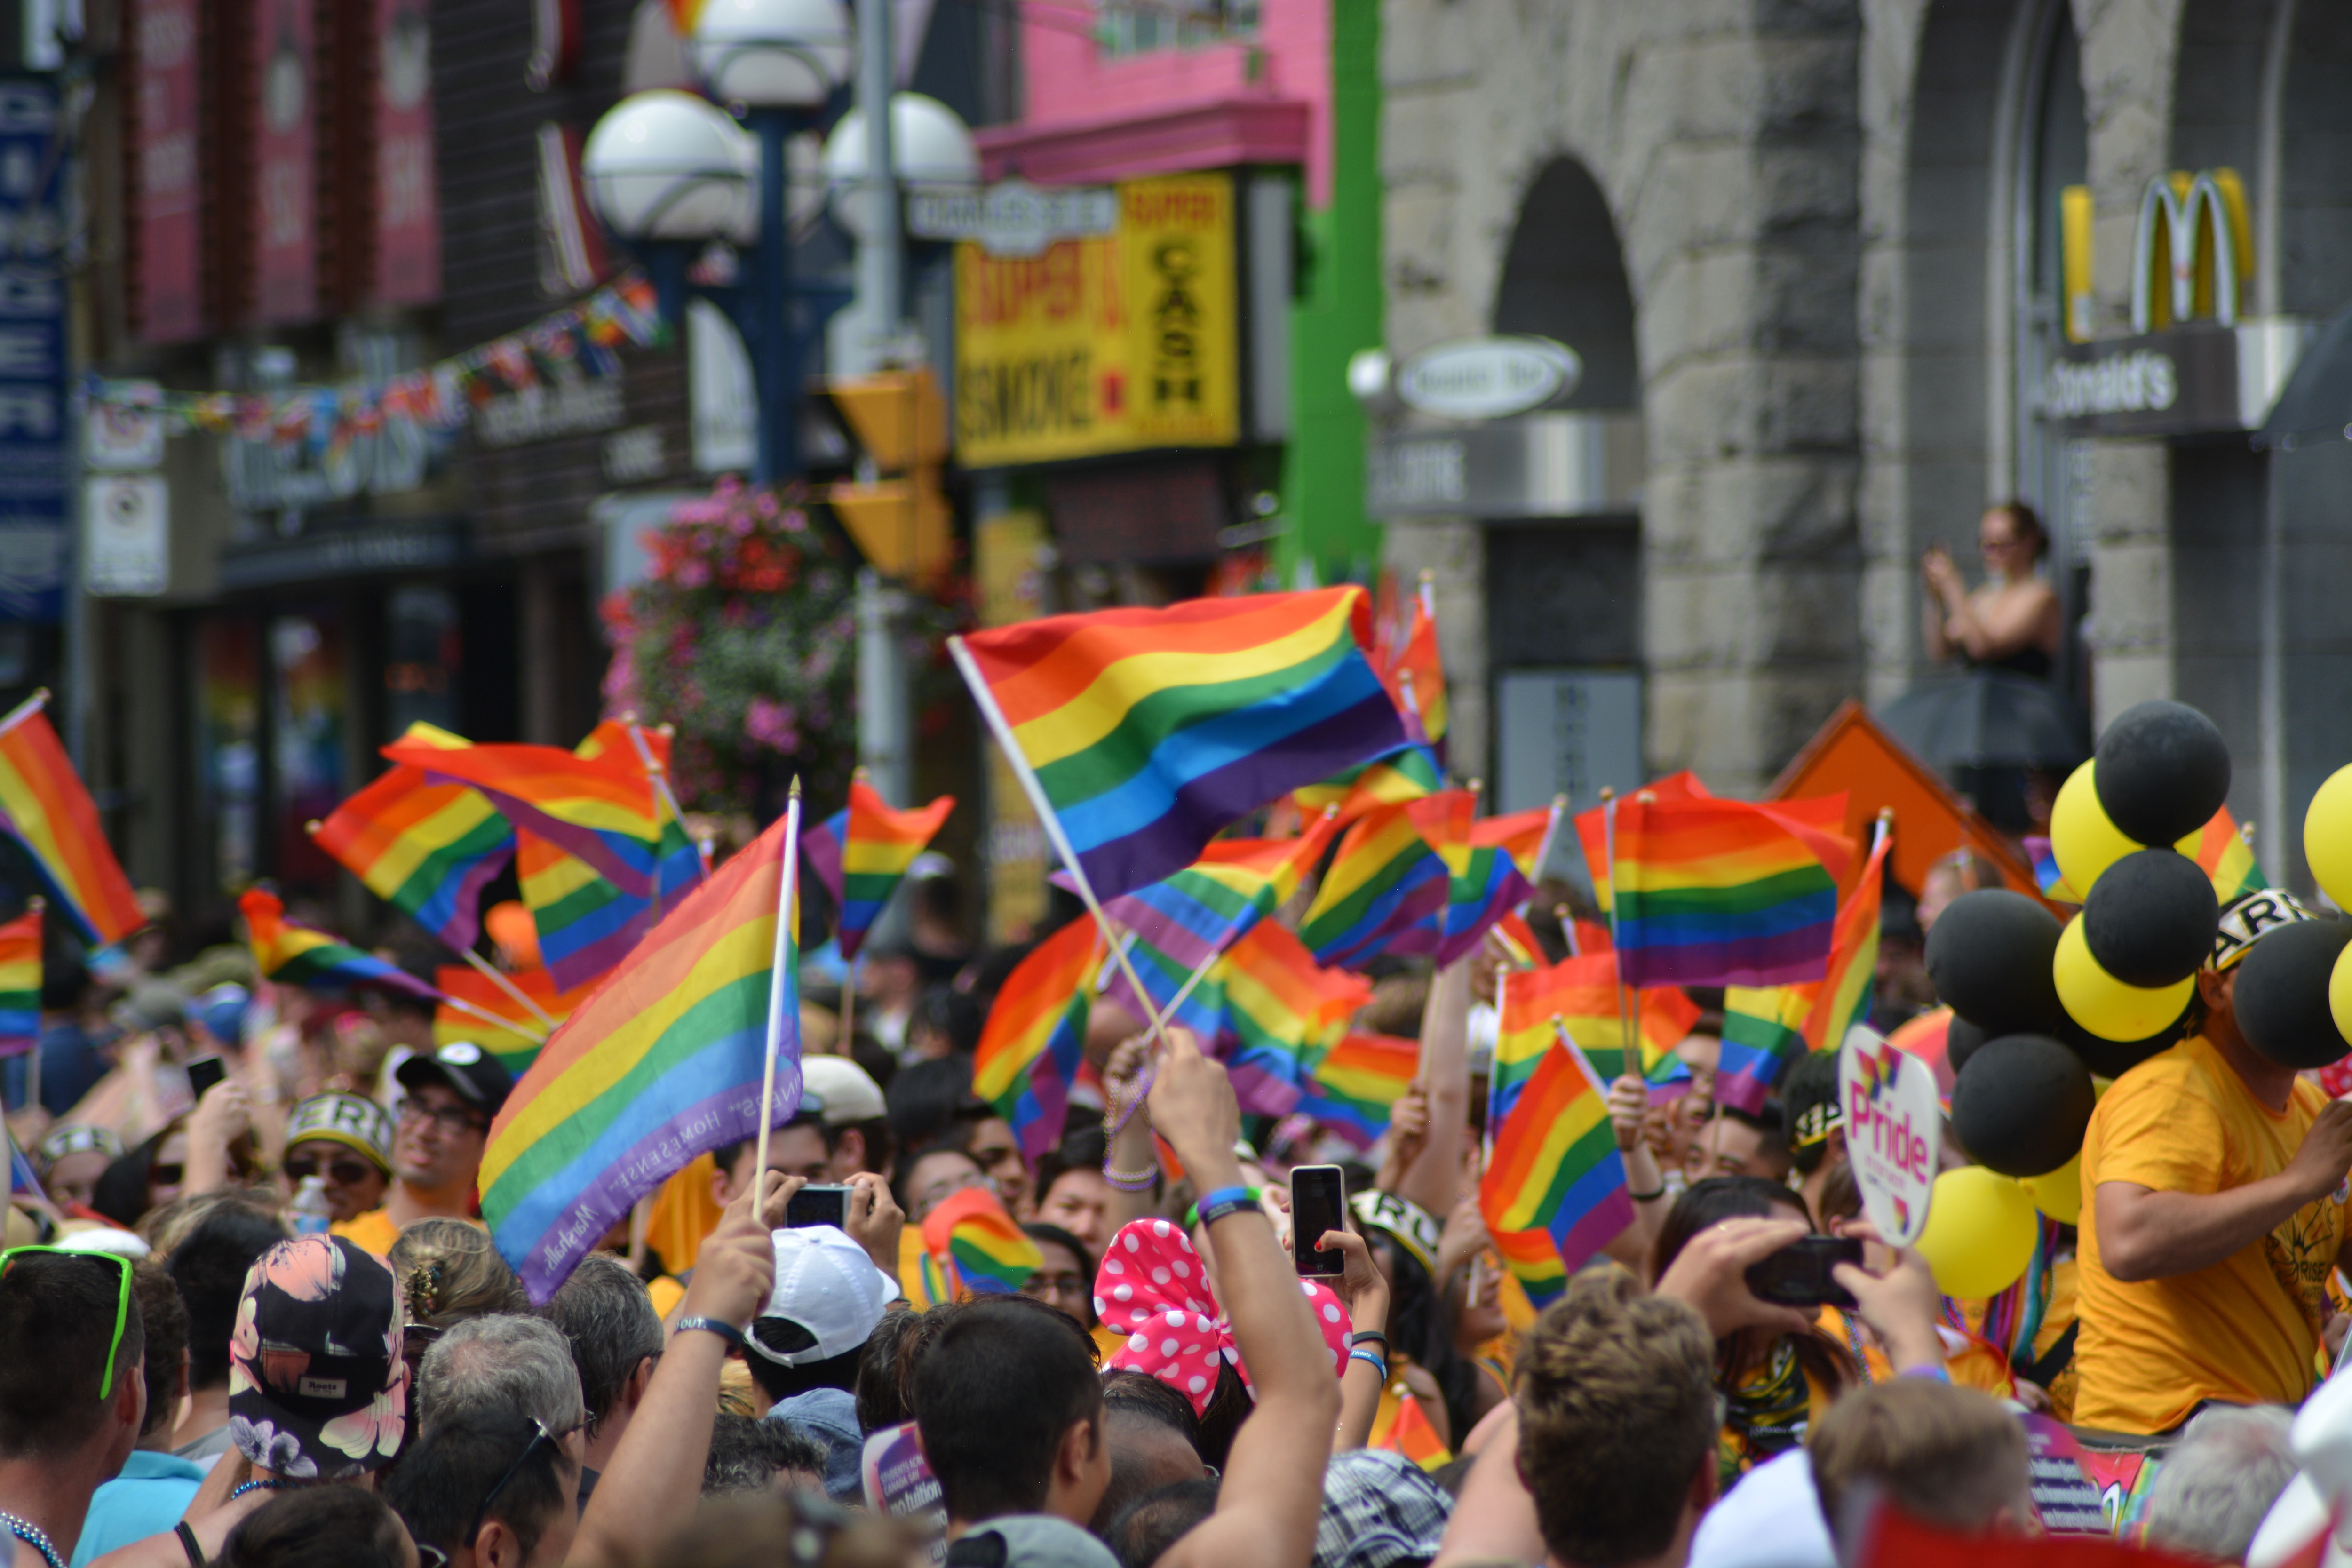
crowd, people, event, public event, festival, human, demonstration, parade, fun, carnival, party, street